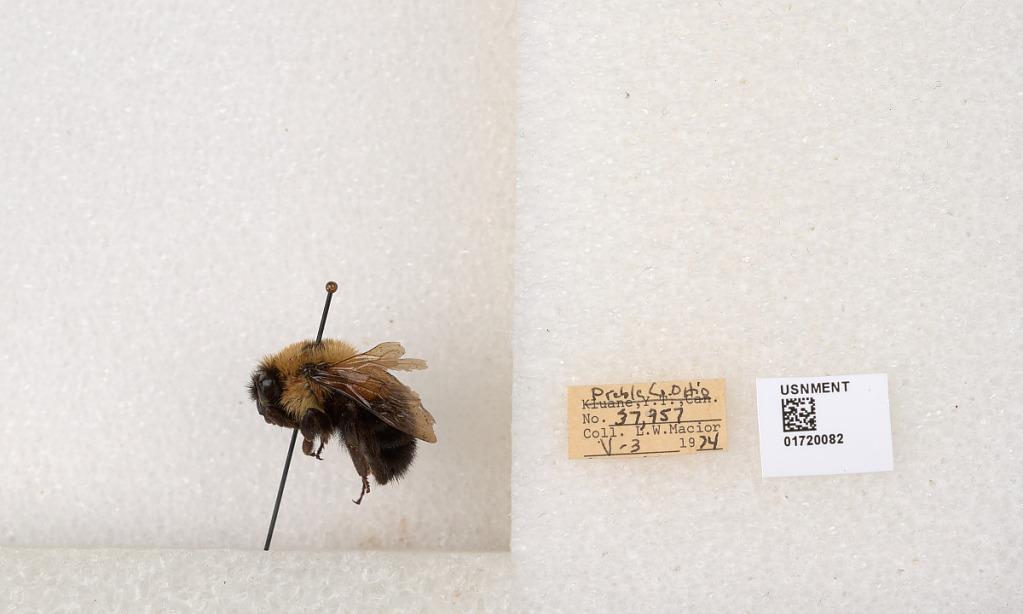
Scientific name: Bombus bimaculatus Cresson
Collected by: L. Macior
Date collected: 1974-5-3
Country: United States
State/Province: Ohio
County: Preble
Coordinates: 39.7416, -84.648